Jean-Baptiste Arban

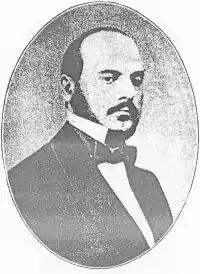

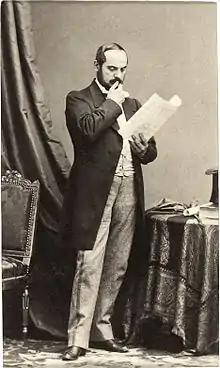
Jean-Baptiste Arban

Joseph Jean-Baptiste Laurent Arban (28 February 1825 – 8 April 1889) was a cornetist, conductor, composer, pedagogue and the first famed virtuoso of the "cornet à piston" or valved cornet. He was influenced by Niccolò Paganini's virtuosic technique on the violin and successfully proved that the cornet was a true solo instrument by developing virtuoso technique on the instrument.